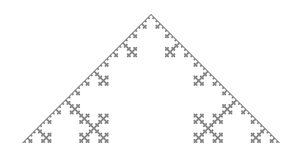
Cet article est une liste de fractales, ordonnées par dimension de Hausdorff croissante.
Le flocon de Koch est l'une des premières courbes fractales à avoir été décrites.